Lilla Saltsjöbadsavtalet

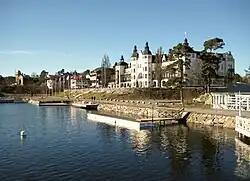
Grand Hotel of Saltsjöbaden.

In 2010, the editor-in-chief of "Expressen", , claimed that talk of a "tacit agreement", where "Svenska journalistklubben" met at the Grand Hotel in Saltsjöbaden 1987 and signed "Lilla Saltsjöbadsavtalet" on trying to cover up problems of the multicultural society", was a myth and conspiracy theory. He however acknowledged that a policy of white pixelization ("vitpixling") – i.e. digital pixelization and whitening the skin color of a perpetrator of crime to avoid any "unnecessary identification" – had been used by "Expressen". Mattsson said this had been done in accordance with the "Ethical rules for press, television and radio" of the Press Cooperation Board ("Pressens Samarbetsnämnd"), specifically § 10 ("Do not emphasize the person's ethnic origin, gender, nationality, occupation, political affiliation, religious beliefs or sexual orientation if it is irrelevant in this context and is discrediting"). Mattson however said that since he became editor-in-chief in 2009, "Expressen" had a policy of not "white-pixelizating", describing the former policy to have been a "mistake".